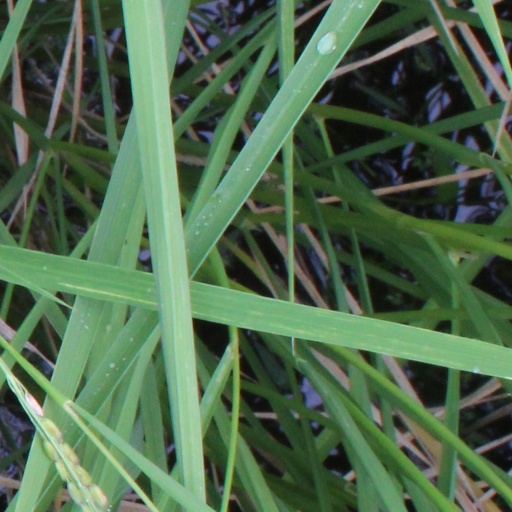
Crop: rice